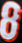
Number: 8